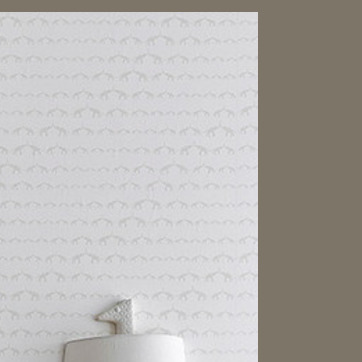
Material: wallpaper